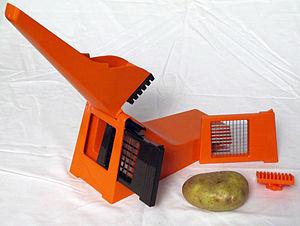
Coupe-frite, années 1960, Musée de la Gourmandise, Hermalle-sous-Huy, Belgique
La cuisine de la pomme de terre, tubercule consommé depuis plus de 8 000 ans, ne s’est véritablement développée qu’après le XVIᵉ siècle, et a mis près de trois siècles pour s'imposer dans certaines contrées. Au XXᵉ siècle, cette cuisine se pratique sur tous les continents, car la pomme de terre, source de glucides, de protéines et de vitamine C, facile à cultiver, devient l’un des aliments de base de l’humanité ; le mode de préparation peut cependant en modifier la valeur nutritionnelle.
Le coupe-frites est un ustensile de cuisine conçu pour découper les pommes de terre en bâtonnets en vue de la préparation des frites.